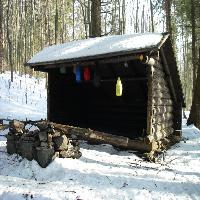
Weather: sun or clear